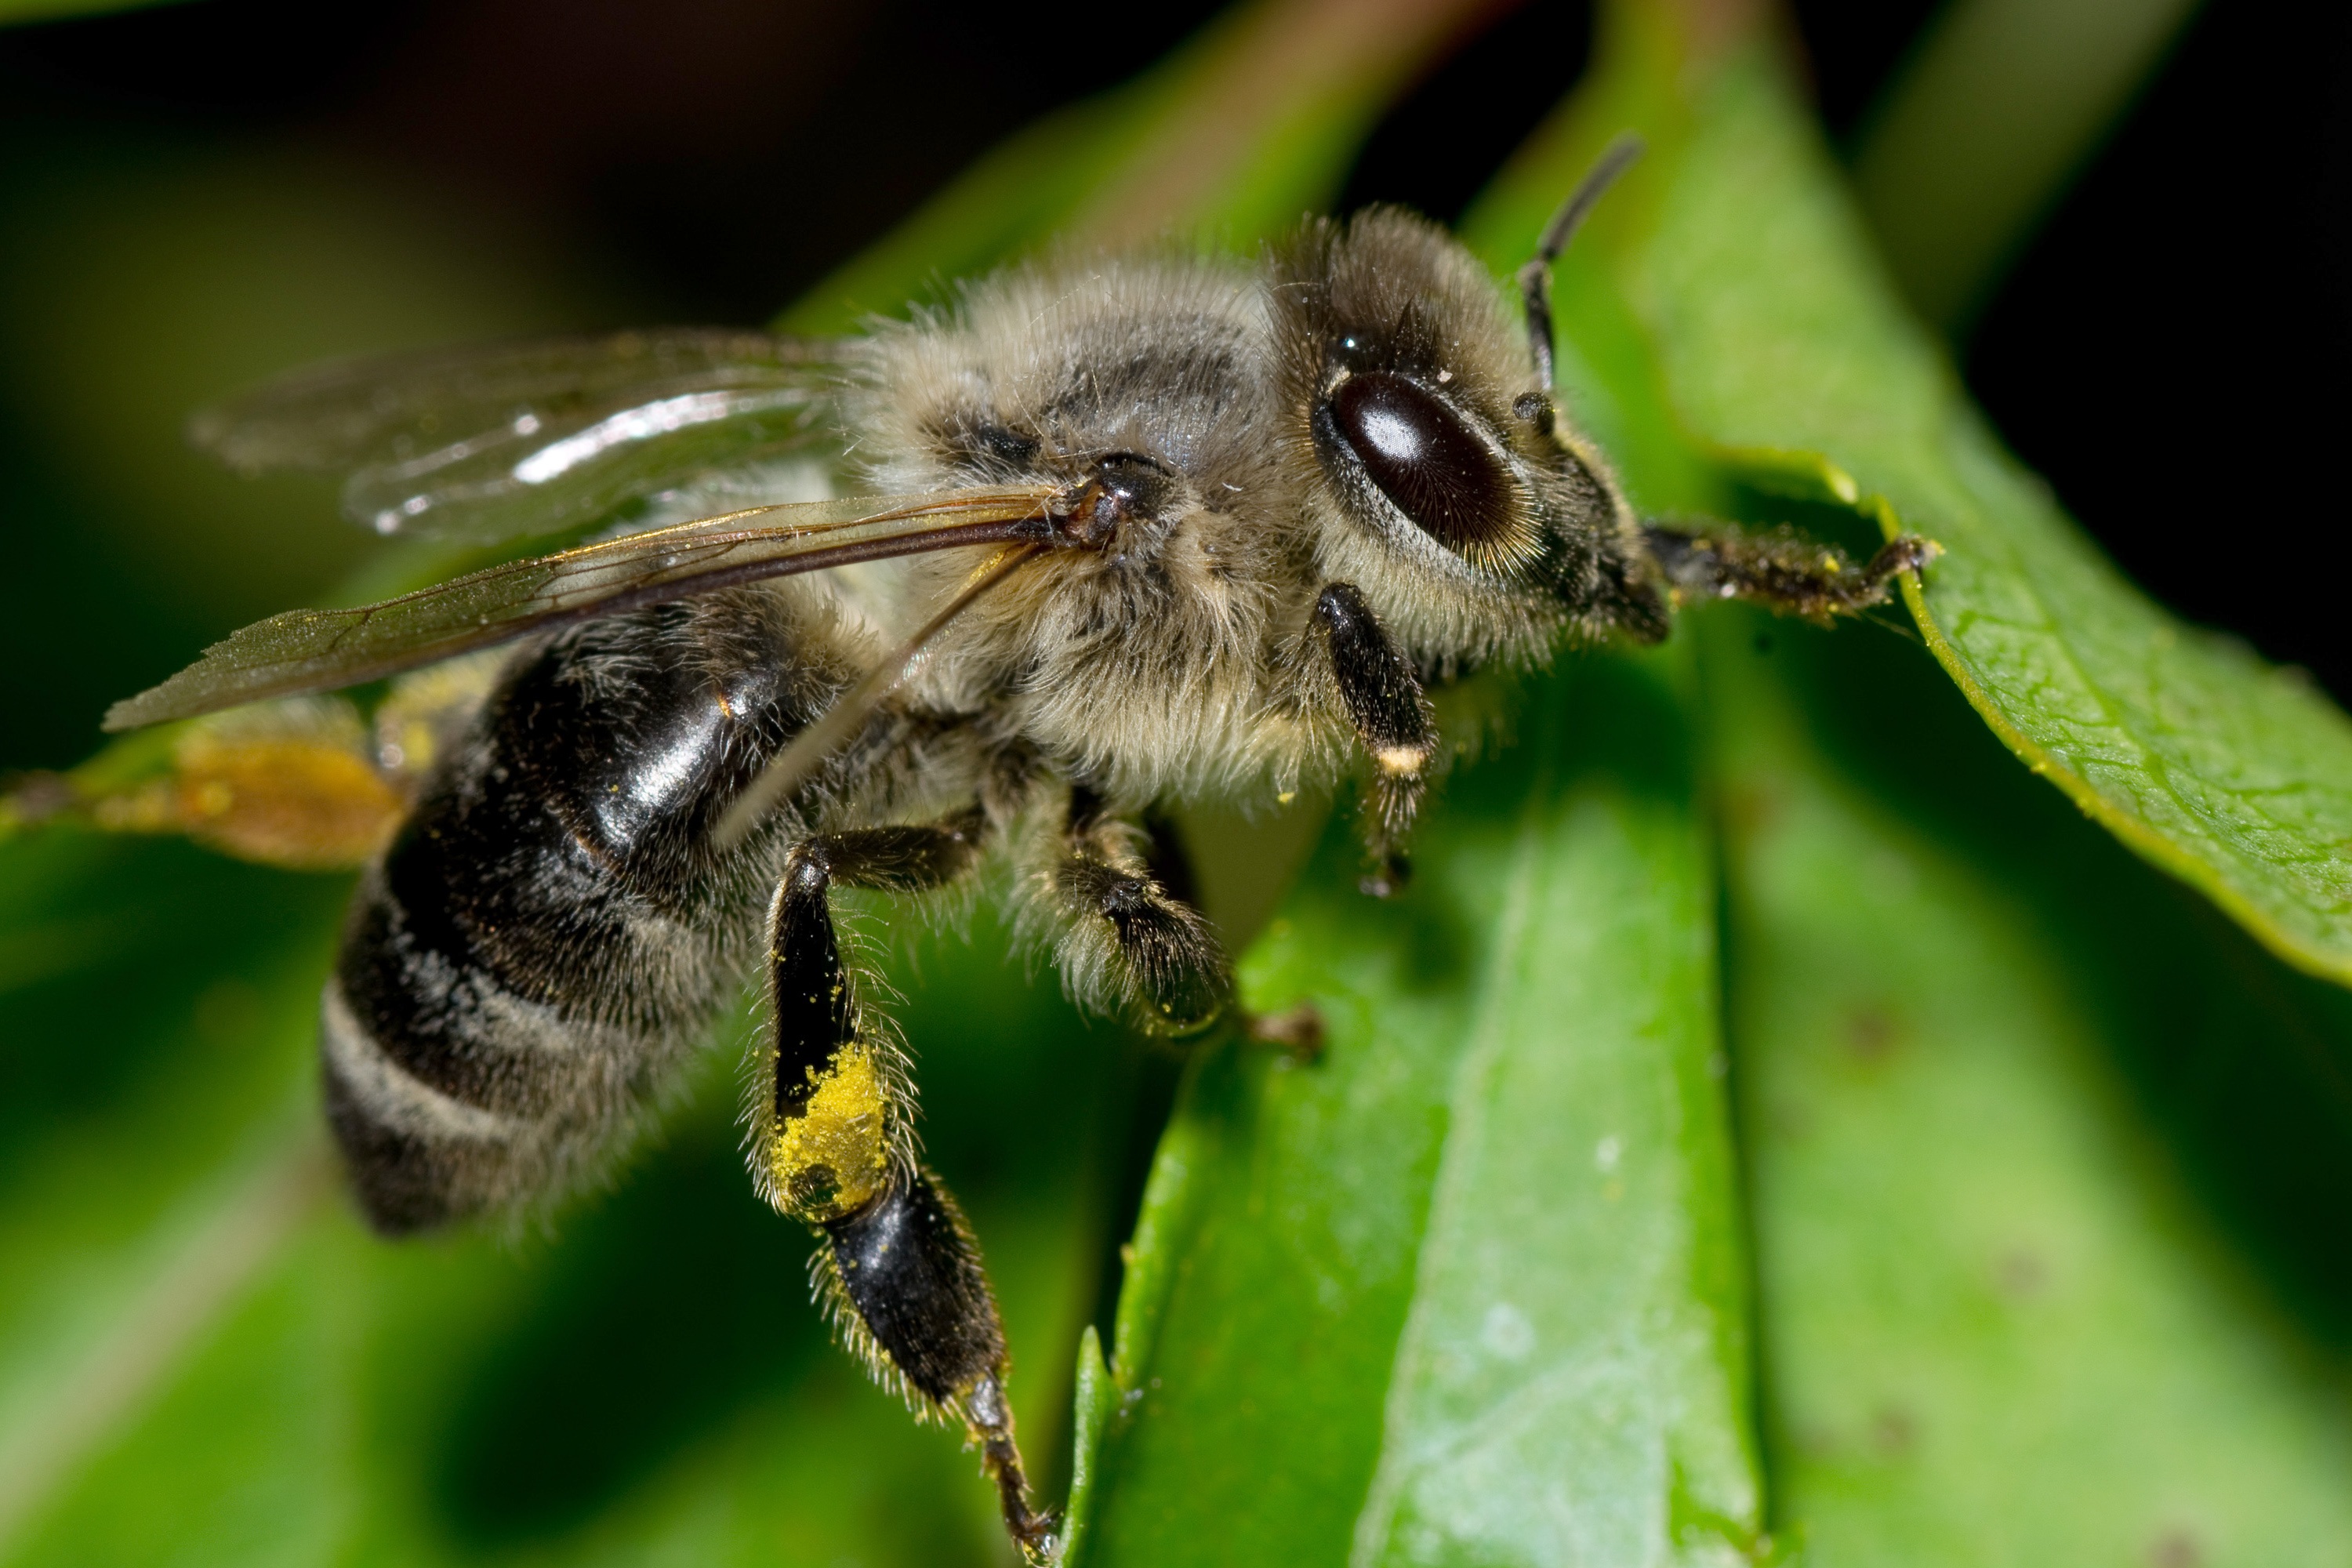
nature, photography, flower, fly, wildlife, pollen, insect, macro, flora, fauna, invertebrate, close up, bee, detail, bumblebee, nectar, macro photography, arthropod, honey bee, pollinator, membrane winged insect